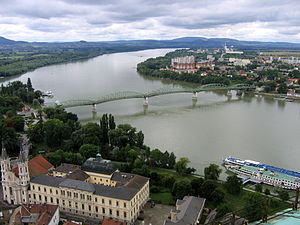
Mária Valéria-broen
Mária Valéria-broen set fra den store basilika i Esztergom
Mária Valéria-broen er en bro over floden Donau, som forbinder byerne Esztergom i Ungarn og Štúrovo i Slovakiet. Broen er ca 500 meter lang og er opkaldt efter ærkehertuginde Marie Valerie af Østrig, datter af kejser Franz Joseph 1. og kejserinde Elisabeth af Østrig-Ungarn.